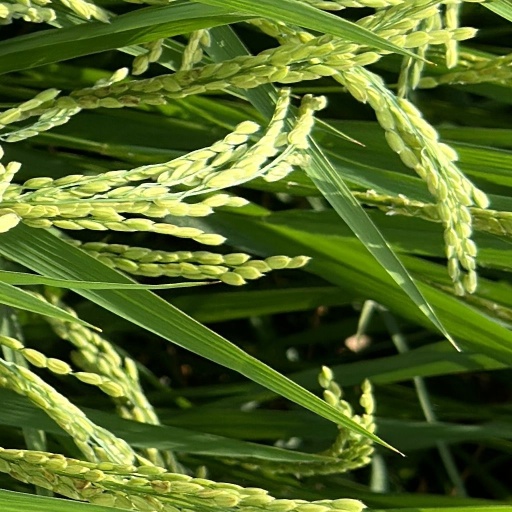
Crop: rice